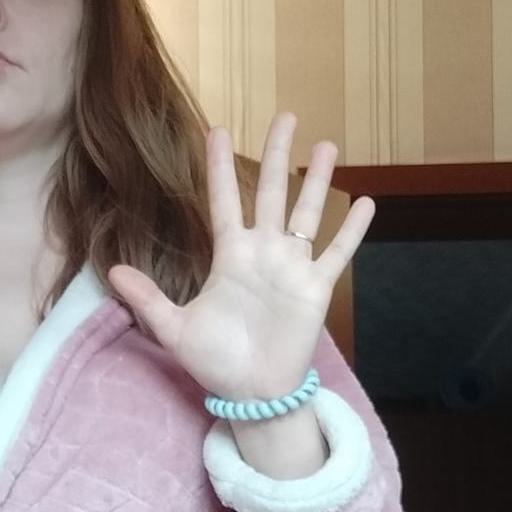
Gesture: palm